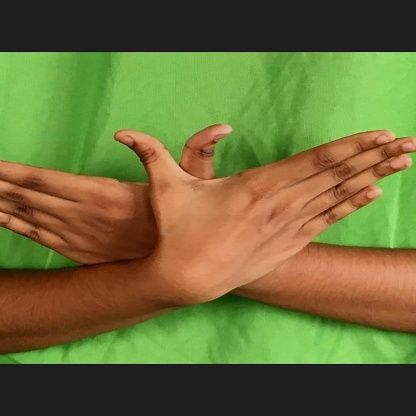
Mudra: Garuda